Turner Ashby

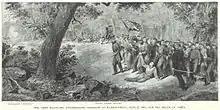
Ashby's death at Good's Farm

Ashby's vigorous reconnaissance and screening were factors in the success of Jackson's Valley campaign in the Shenandoah Valley in 1862. However, Ashby failed Jackson in some instances. At the First Battle of Kernstown, Jackson attacked a retreating Union column that Ashby had estimated to be four regiments of infantry, about the size of Jackson's force. It turned out to be an entire division of 9,000 men, and Jackson was forced to retreat. At the First Battle of Winchester, as Union forces under Maj. Gen. Nathaniel P. Banks were retreating, Ashby failed to cut off their retreat because his troopers were plundering captured wagons.